Landmarks in Paris

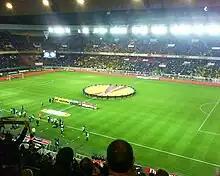
Paris Saint-Germain F.C. against Borussia Dortmund at the Parc des Princes

Montparnasse is a historic left bank area in the 14th arrondissement, the southern part of Paris, famous for artists' studios, music halls, and café life.